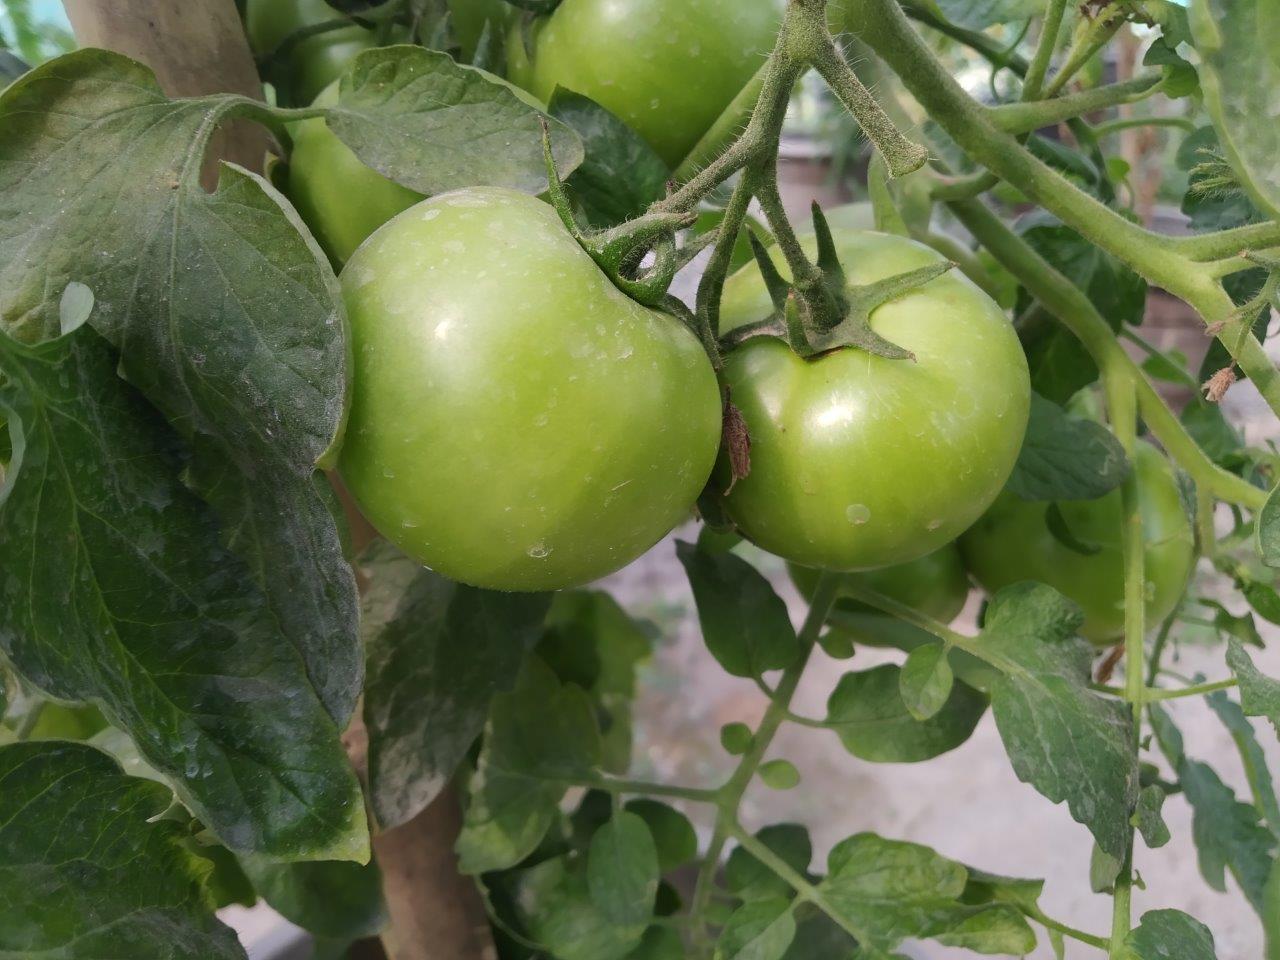
Maturity: Immature